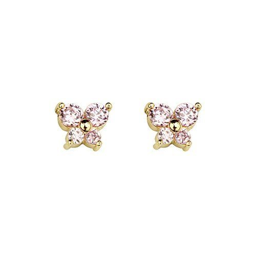
14k yellow gold plated pink butterfly cz stud earrings with screw - back for person .